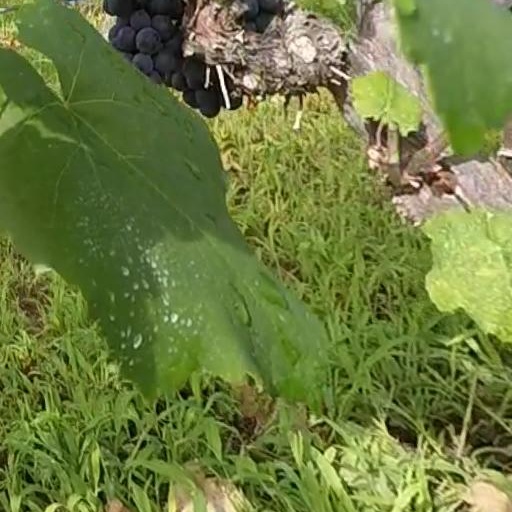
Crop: grape